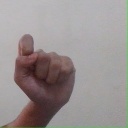
अक्षर: घ